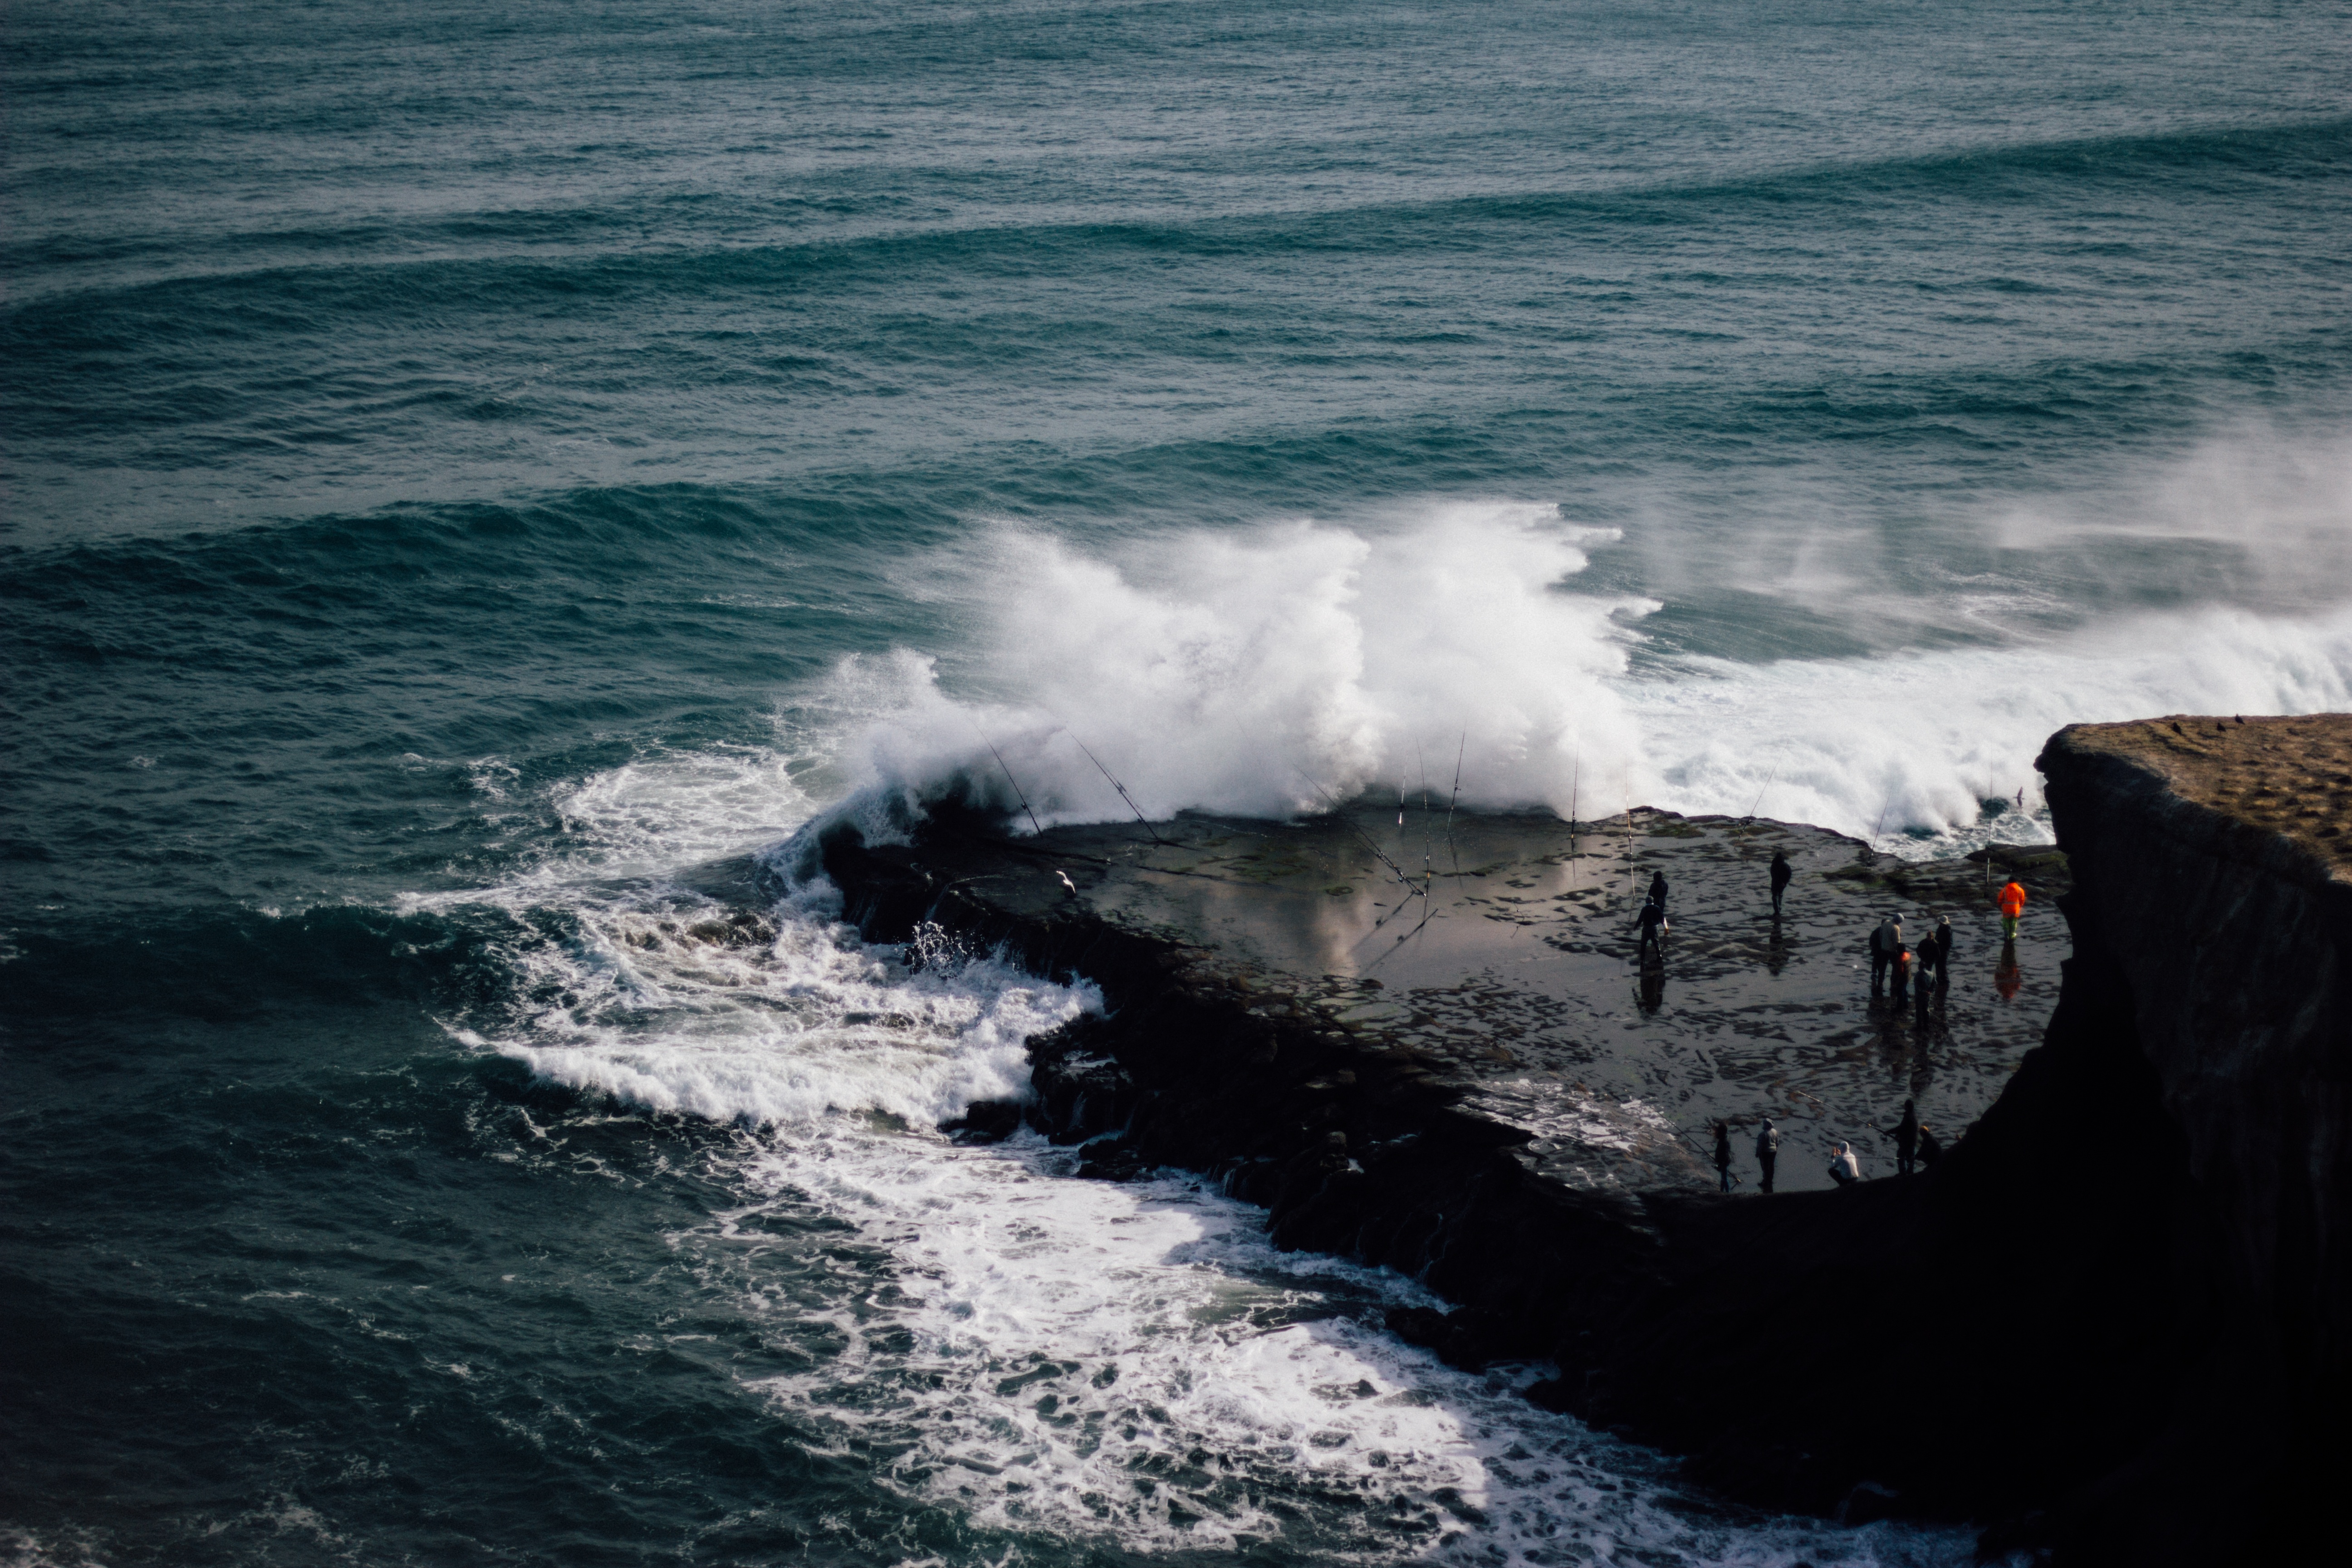
sea, coast, rock, ocean, horizon, shore, wave, wind, cliff, terrain, body of water, cape, wind wave